Irvine Harbour

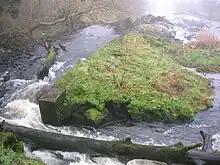
The old Bridgend Mill weir, once the possession of Kilwinning Abbey

Behind the Ardeer Peninsular by far the largest estuary in Ayrshire has developed at the confluence of the Irvine and Garnock Rivers. This is one of the best examples of a bar-built estuary in the UK and is the only major estuary between the Solway and Inner Clyde. The majority of the estuary has been designated a SSSI, in recognition of its national importance for three bird species eider, red-breasted merganser and goldeneye). It is also a nationally important feeding ground for thousands of migrating birds during the spring and autumn.